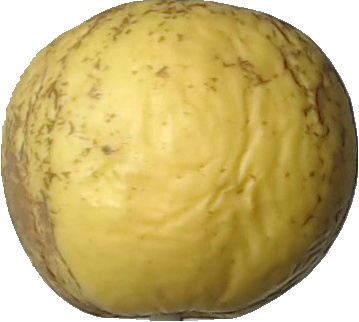
Label: apple_golden_1